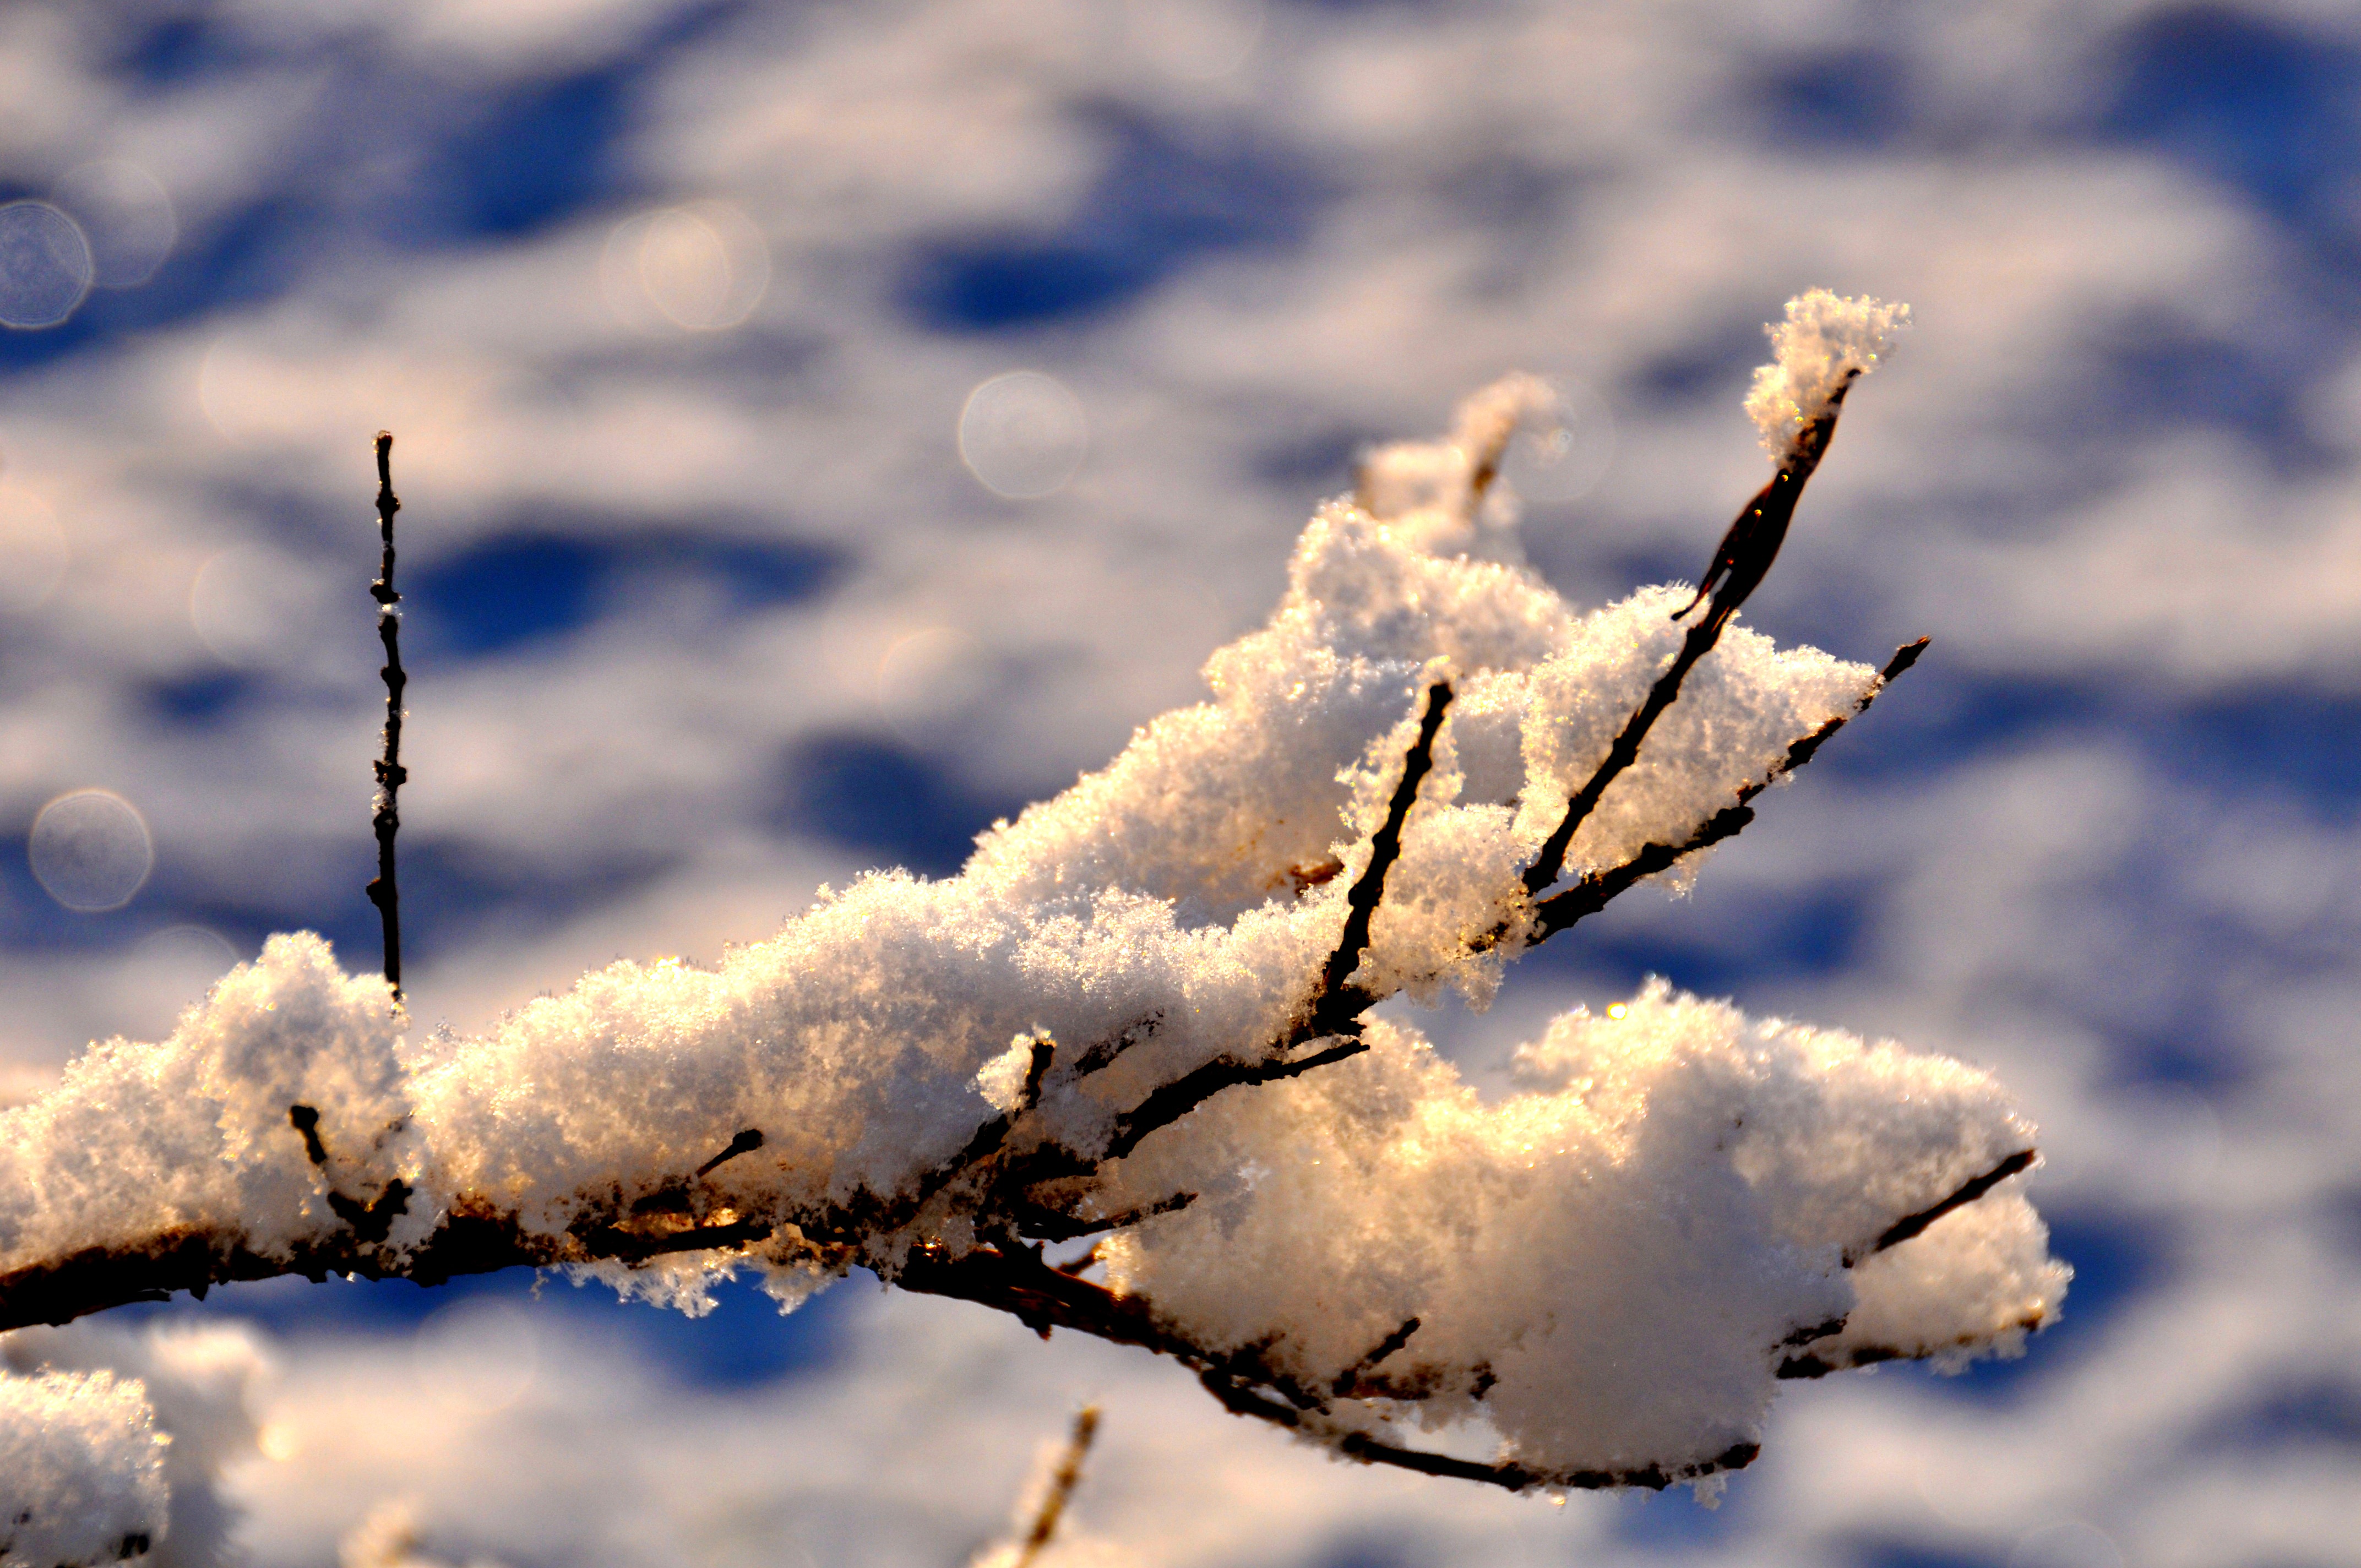
tree, nature, branch, blossom, snow, winter, cloud, plant, sky, sunlight, morning, leaf, flower, frost, atmosphere, ice, spring, reflection, weather, snowy, blue, season, twig, close up, freezing, winter mood, macro photography, atmosphere of earth